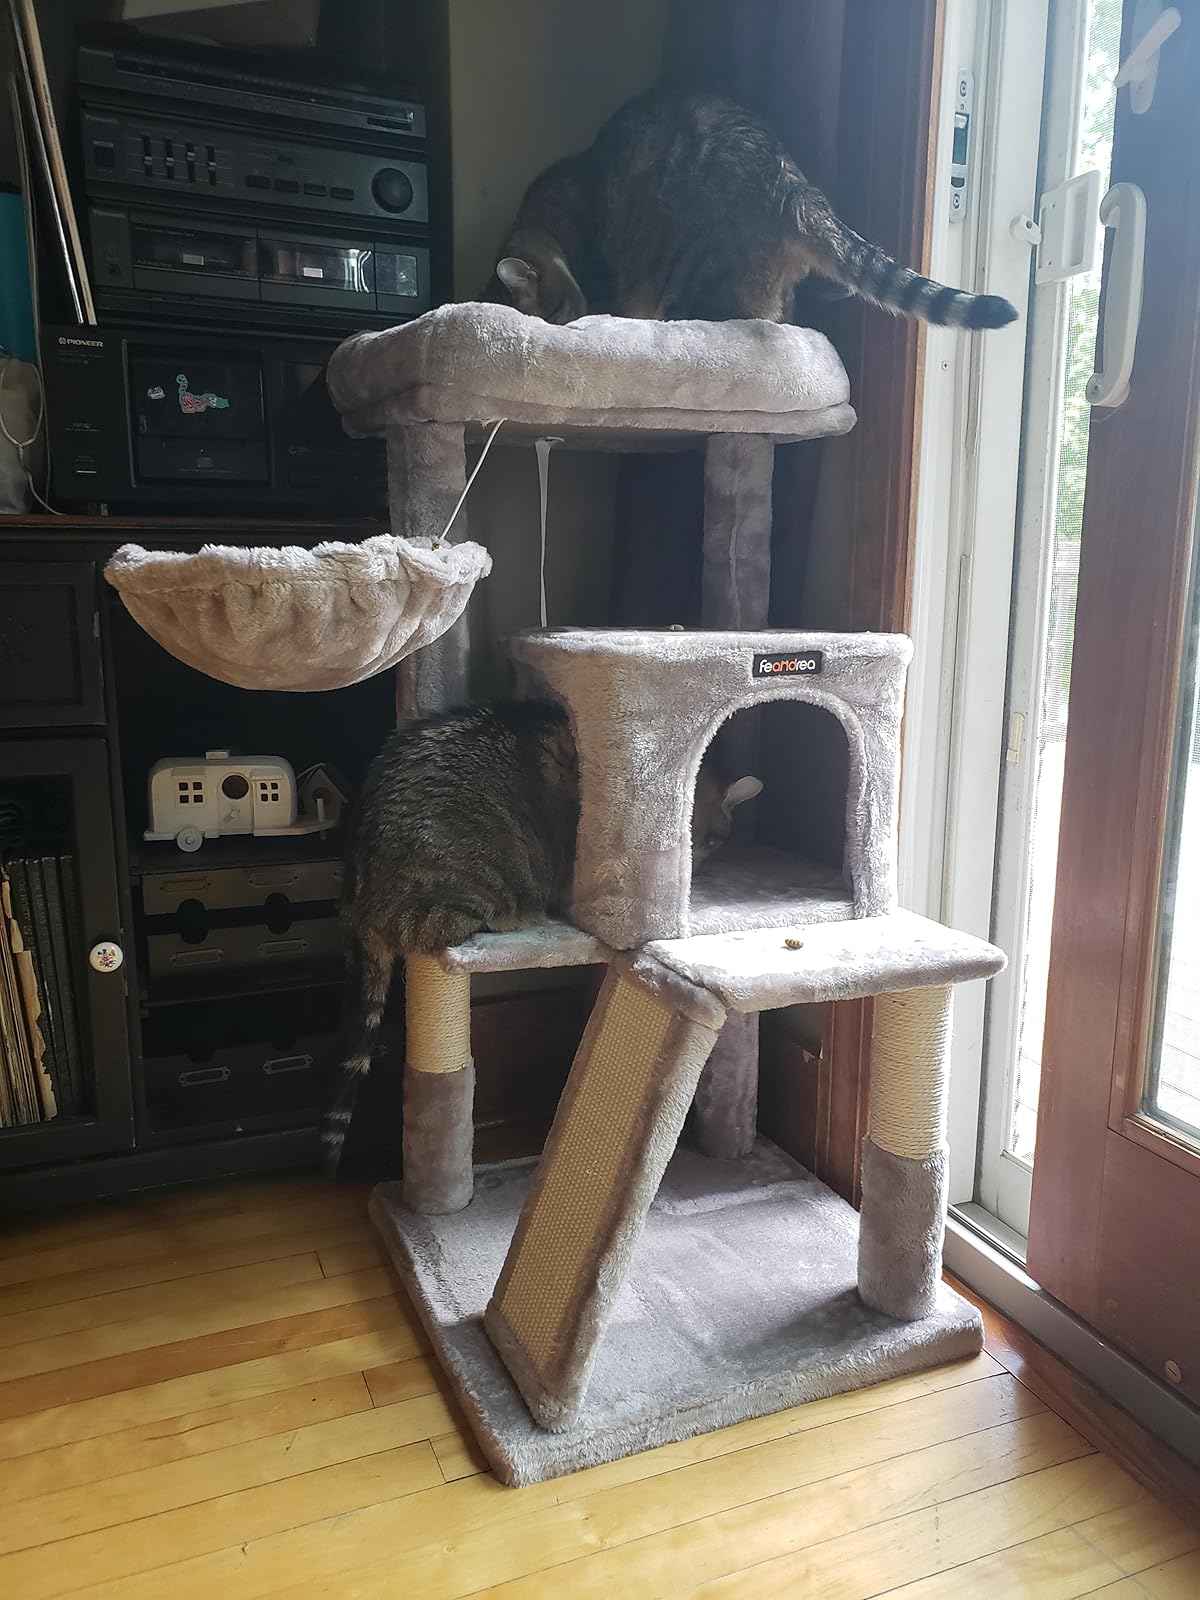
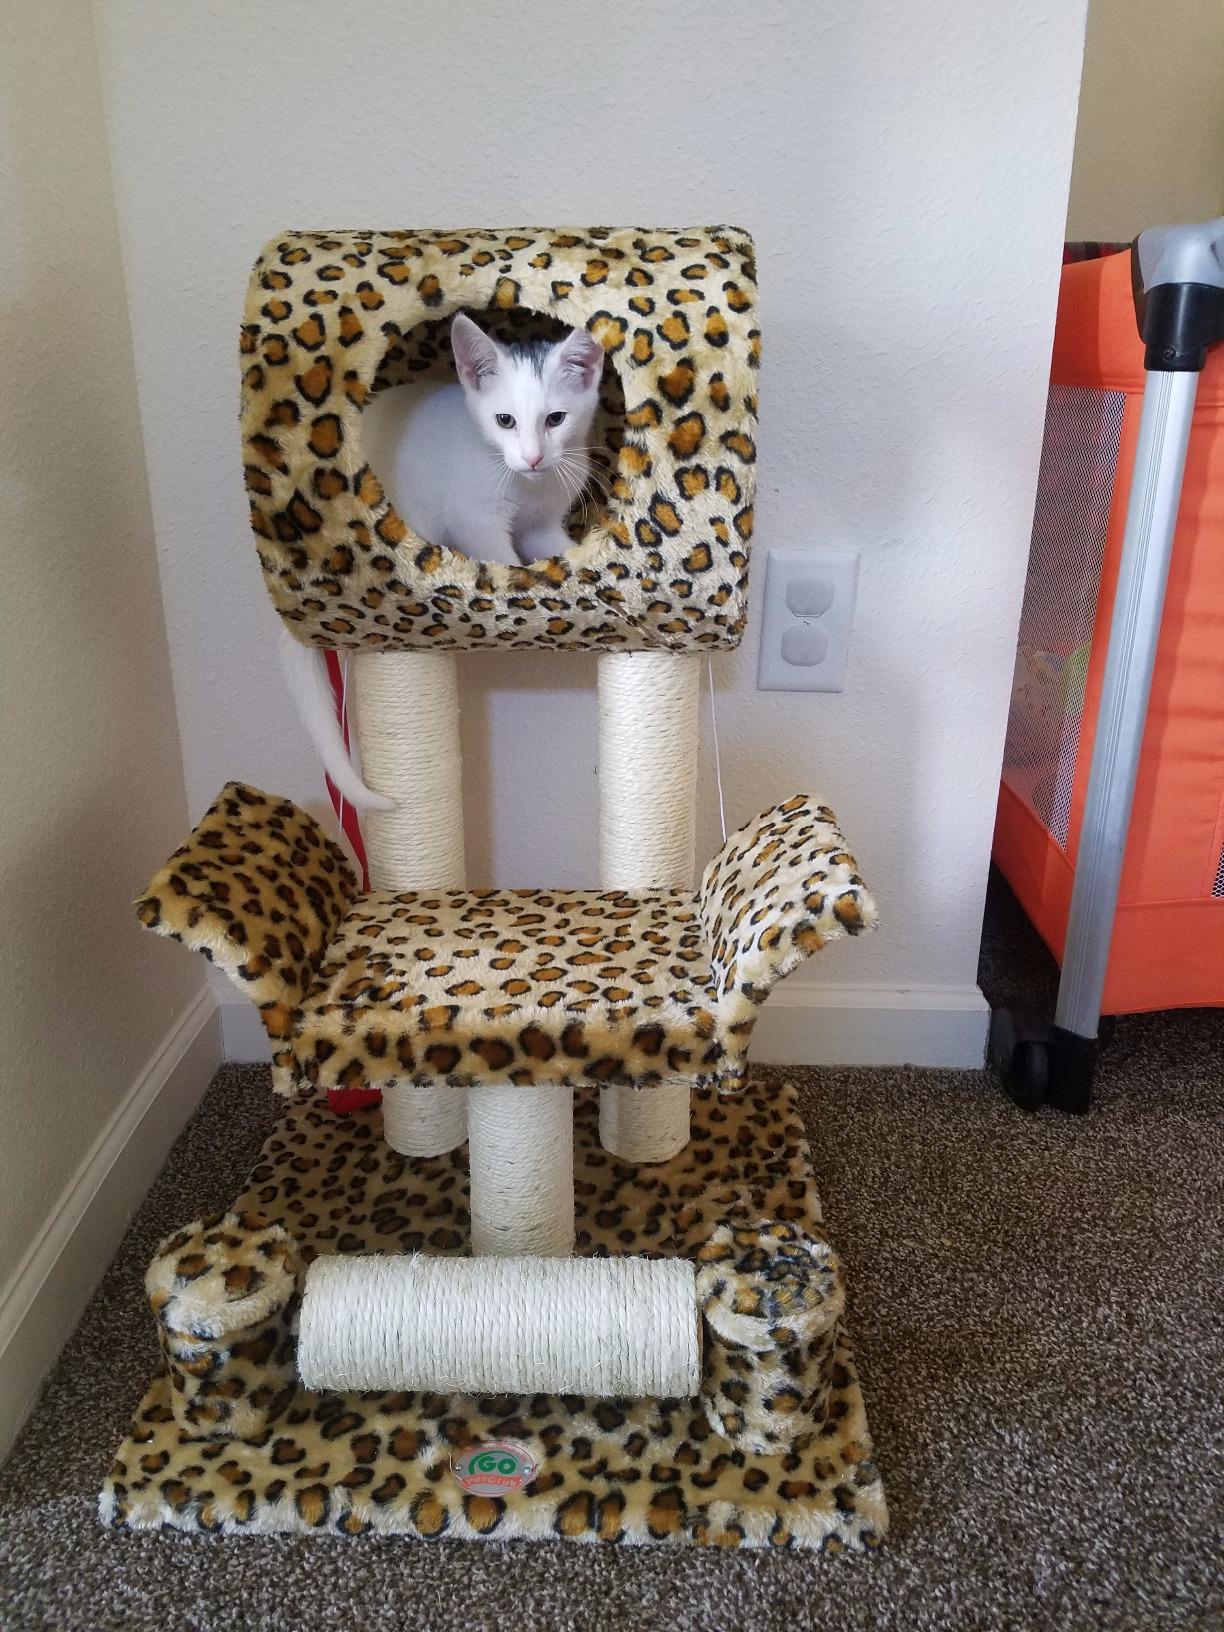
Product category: items_cat tree
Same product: no